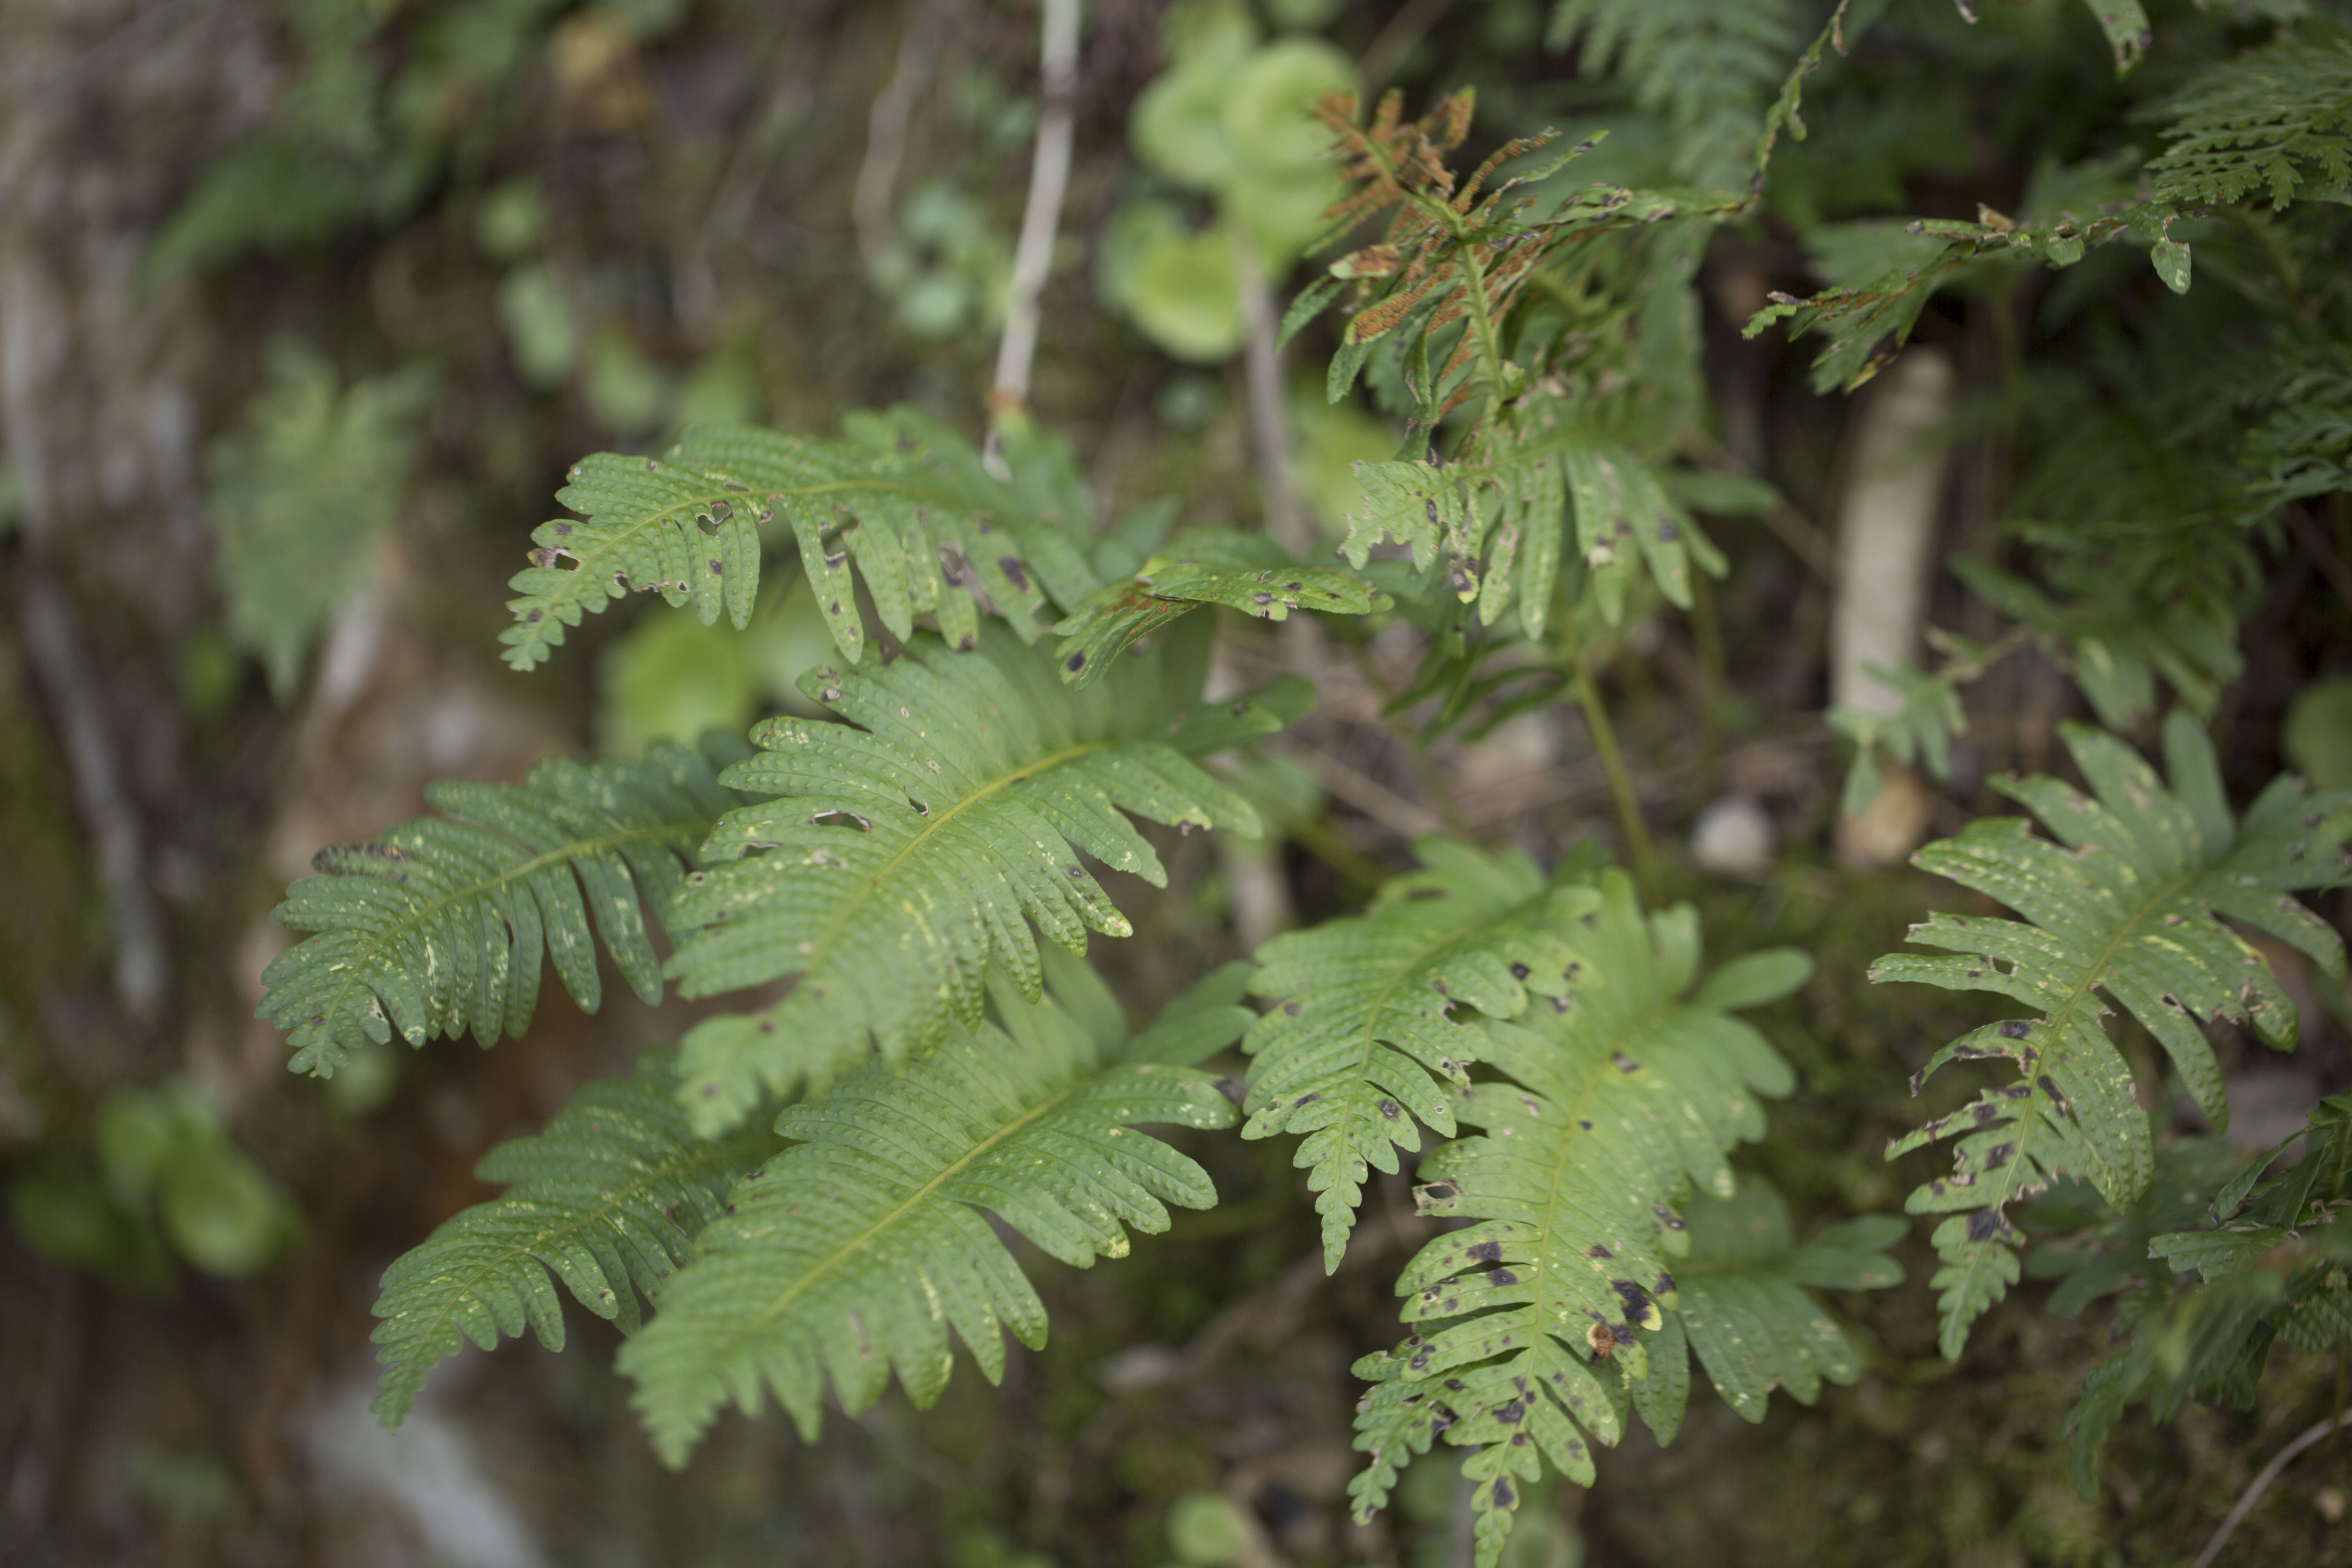
tree, forest, branch, plant, leaf, flower, europe, canon, botany, flora, fern, midi, spruce, vegetation, shrub, rainforest, deciduous, isasza, southfrance, sdfrankreich, zuidfrankrijk, mditerrane, languedocroussillon, gard, exterieur, ombrage, schiste, verdures, saintjeandugard, cevennes, falguires, fougres, mousses, murailles, lieuxhumides, feuillesdcoupes, woody plant, land plant, ferns and horsetails, vascular plant